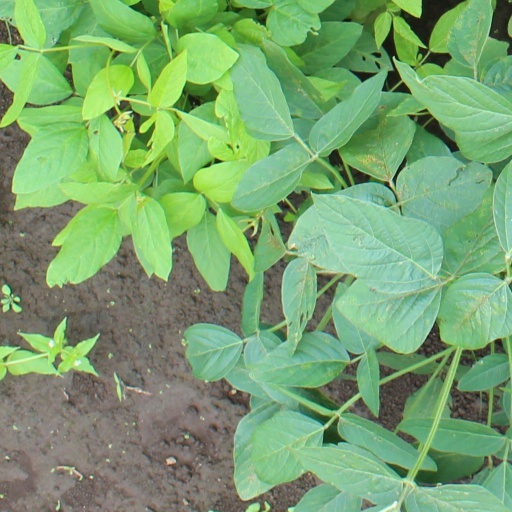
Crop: soybean